Conservative Judaism

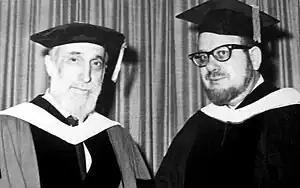
Chancellor Louis Finkelstein (left), the dominant leader of JTS from 1940 to 1972.

In 1946, a committee chaired by Gordis issued the "Sabbath and Festival Prayerbook", the first clearly Conservative liturgy: references to the sacrificial cult were in the past tense instead of a petition for restoration, and it rephrased blessings such as "who hast made me according to thy will" for women to "who hast made me a woman". During the movement's national conference in Chicago, held 13–17 May 1948, the pulpit rabbis in the RA gained the upper hand. Spurred by Gordis, Agus and fellow leaders, they voted to reorganize the CJL into a Committee of Jewish Law and Standards, enfranchised to issue "takkanot" by a majority. Membership was conditioned on having experience as a congregational rabbi, and unseasoned JTS faculty were thus denied entrance. While the RA was asserting a Conservative distinctive identity, the seminary remained more cautious. Finkelstein opposed sectarianism and preferred the neutral epithet "traditional", later commenting that "Conservative Judaism is a gimmick to get Jews back to real Judaism". He and the very right-wing Talmud professor Saul Lieberman, who maintained ties with the Orthodox while also viewing them as obstructionist and ossified, dominated the JTS, providing a counterweight to the liberals in the Assembly. Kaplan, meanwhile, spent more time on consolidating his Society for Advancement of Judaism. Abraham Joshua Heschel, who espoused a mysticist understanding of Jewish religion, also became an important figure among the faculty.